Parco naturale Alta Valsesia

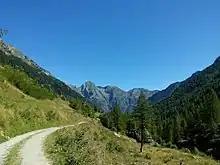

The Alta Valsesia Natural Park is a nature reserve\regional park in Piedmont, in Italy.